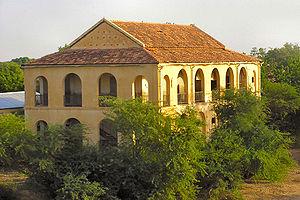
Podor est une ville et une commune du nord du Sénégal, située à 215 km à l'est de Saint-Louis, sur l'île à Morfil, entre deux bras du fleuve Sénégal.
Cet article recense les monuments et sites historiques de la région de Saint-Louis au Sénégal.